Everything I Am (Kanye West song)

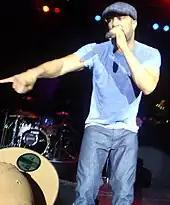
West received the song's beat from the 2007 recording sessions of Common's album "Finding Forever", which the rapper mentions on the hook.

West received the song's beat from his fellow rapper and GOOD Music associate Common as he mentions in the lyrics; it was originally intended for his 2007 album "Finding Forever" that was released shortly before "Graduation" and was going through recording sessions at the time. Upon the album's release, Common did not regret giving West the beat since he felt he used any song which was meant to be and believes "in divine order", admitting that West made a better song than he would have as does happen sometimes. The beat for fellow album track "The Glory" was also an offer from Common and speaking retrospectively in 2024, the rapper said he passed on at least 10 beats to West over time. The song features a guest appearance from record producer DJ Premier, who Common references on "Finding Forever" when he dubs West "the new Preemo". "Everything I Am" was produced solely by West, who also wrote it and singer-songwriter Prince Phillip Mitchell was credited as a result of the sample of "If We Can't Be Lovers" (2004). Due to the sample of hip hop group Public Enemy's 1987 single "Bring the Noise", their members Chuck D, Eric Sadler, and Hank Shocklee received songwriting credits, in addition to George Clinton.